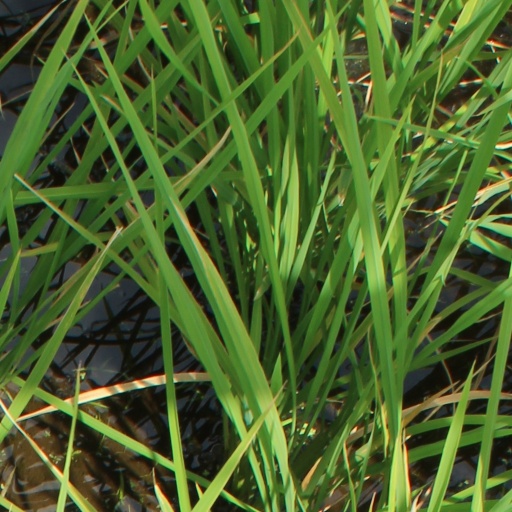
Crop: rice